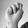
ASL letter: N